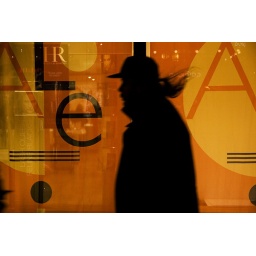
Playing around with silhouettes again. A man with a cap and a pony tail walks past a departement store window in Helsinki.